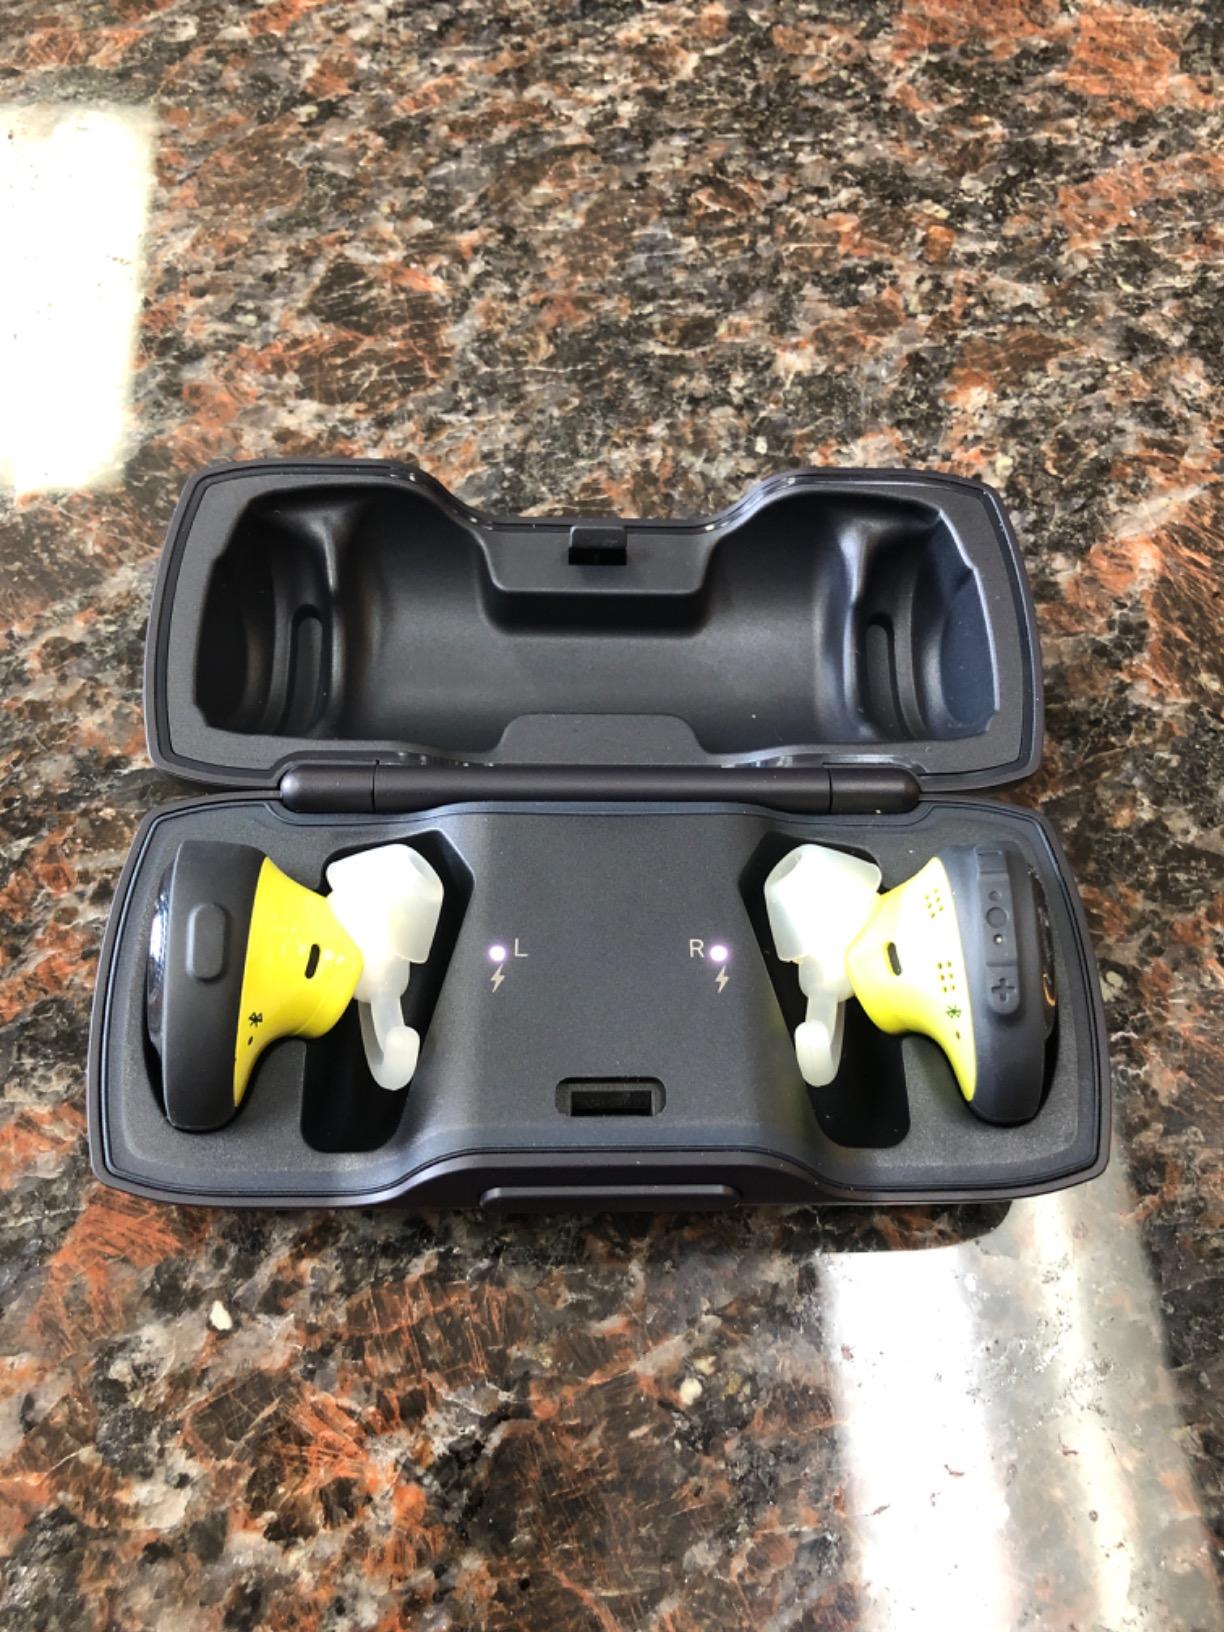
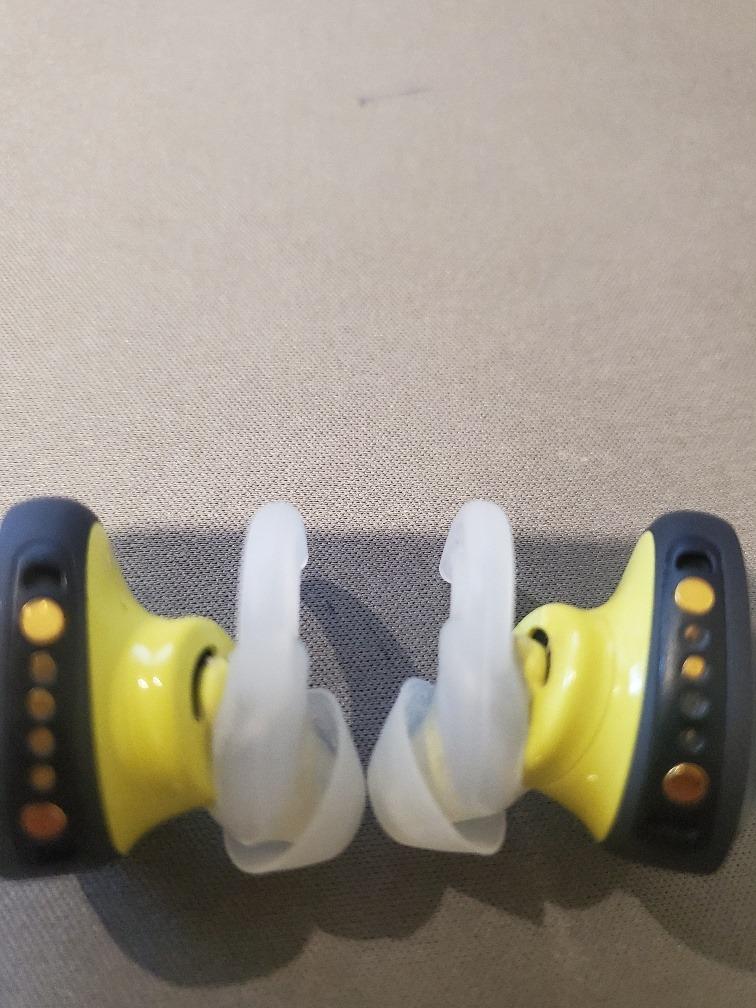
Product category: earbuds
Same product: yes